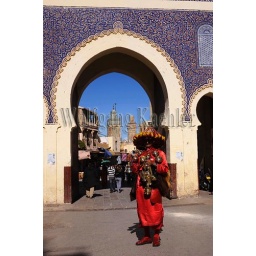
Morocco, fez, medina (Old town), city wall, blue gate, medresa bouanania in background, water bearer